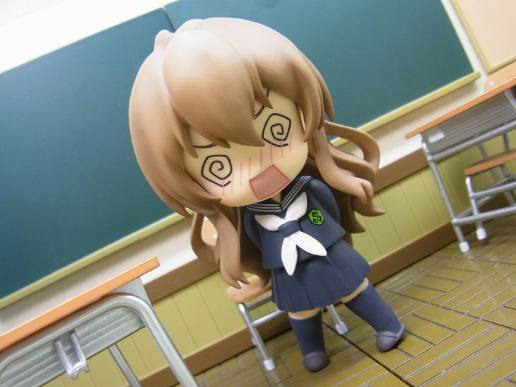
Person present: Yes